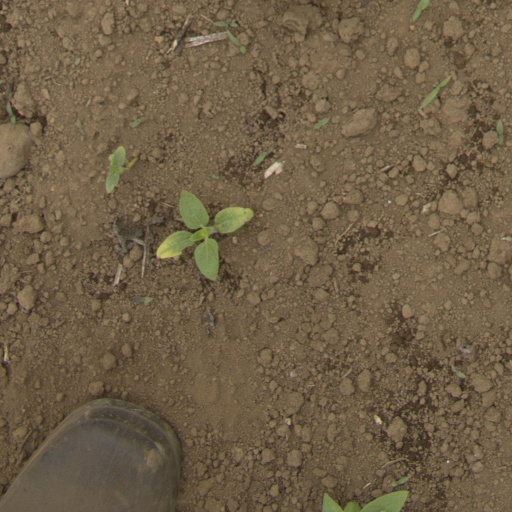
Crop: Jerusalem artichoke